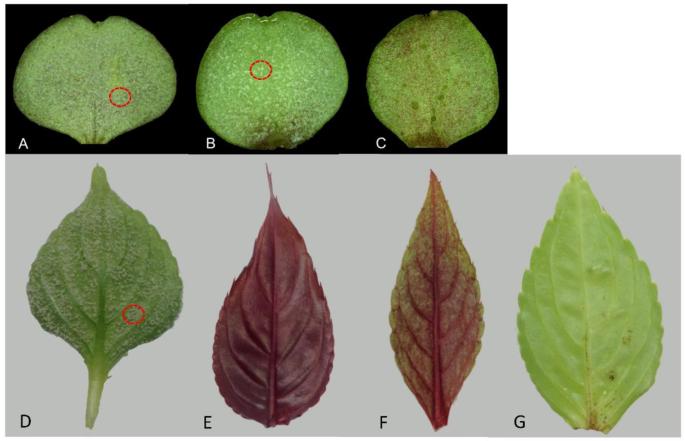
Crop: cherry
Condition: spot